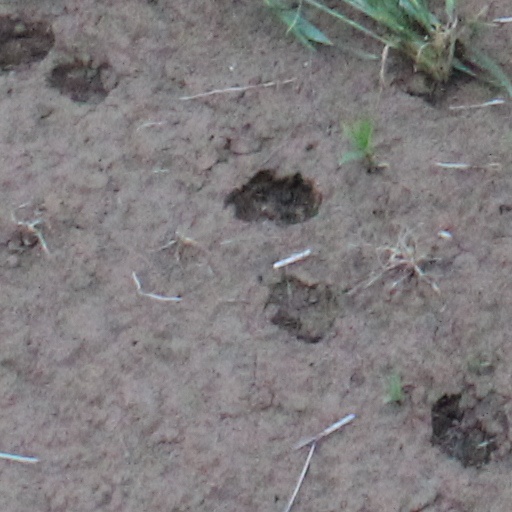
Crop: wheat